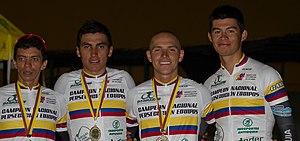
Le podium de la poursuite par équipes masculine des championnats de Colombie de cyclisme sur piste de 2013, avec de gauche à droite Arles Castro, Jhonatan Restrepo, Weimar Roldán et Kevin Ríos.
Les championnats de Colombie de cyclisme sur piste sont les championnats nationaux de cyclisme sur piste de Colombie, organisés par la Fédération colombienne de cyclisme.